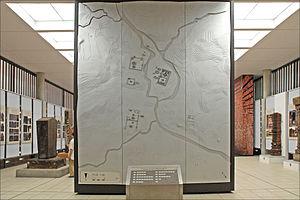
Le sanctuaire de Mỹ Sơn est un ensemble de temples chams dont les racines spirituelles le rattachent à l'hindouisme. Le Sanctuaire est constitué à la fois de temples dynastiques et de temples dédiés à Shiva construits à la fin du IVᵉ siècle jusqu'au XIIIᵉ siècle. Ce site fut pendant une longue période, la capitale religieuse et politique du Royaume de Champâ.